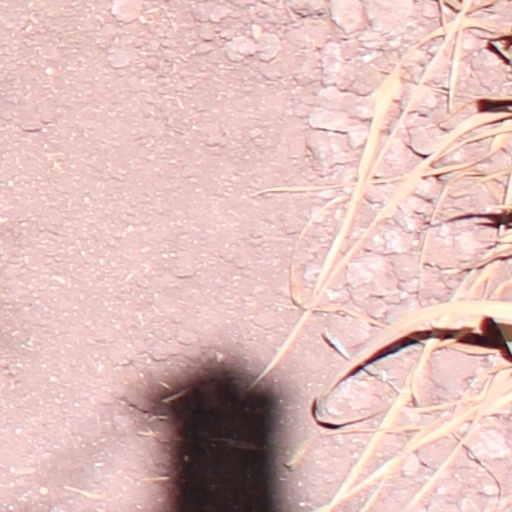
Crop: wheat